La Vall de Boí

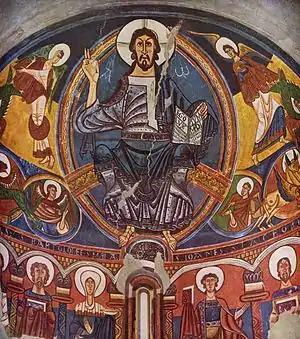
Fresco of Christ Pantocrator from Sant Climent de Taüll, acknowledged as one of the masterpieces of Romanesque art

The church of Sant Climent de Taüll was consecrated on 10 December 1123 by the bishop of Roda. It is situated on a slight rise beside the road from Taüll and to Boí. It is the largest and best-preserved church in the Vall de Boí, and also the most architecturally outstanding